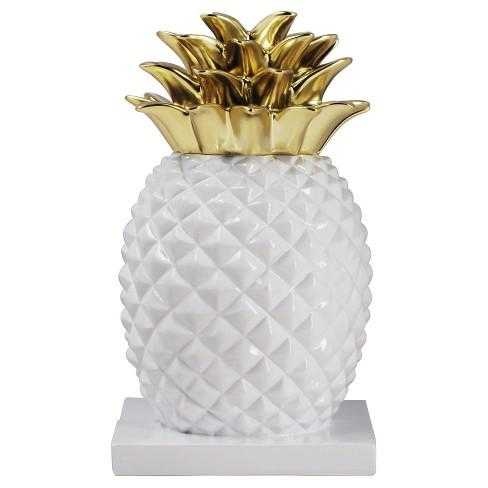
Label: Pineapple